Heusler compound

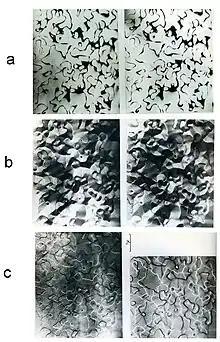
Electron microscope images of Cu-Mn-Al Heusler compound showing magnetic domain walls tied to APB's (a) L2 antiphase boundaries by <111> dark-field imaging - the remaining micrographs are in bright-field so that the APB's are not in contrast (b) magnetic domains by Foucault (displaced aperture) imaging, and (c) magnetic domain walls by Fresnel (defocus) imaging.

Electron microscopy studies demonstrated that thermal antiphase boundaries (APBs) form during cooling through the ordering temperatures, as ordered domains nucleate at different centers within the crystal lattice and are often out of step with each other where they meet. The anti-phase domains grow as the alloy is annealed. There are two types of APBs corresponding to the B2 and L2 types of ordering. APBs also form between dislocations if the alloy is deformed. At the APB the manganese atoms will be closer than in the bulk of the alloy and, for non-stoichiometric alloys with an excess of copper (e.g. CuMnAl), an antiferromagnetic layer forms on every thermal APB. These antiferromagnetic layers completely supersede the normal magnetic domain structure and stay with the APBs if they are grown by annealing the alloy. This significantly modifies the magnetic properties of the non-stoichiometric alloy relative to the stoichiometric alloy which has a normal domain structure. Presumably this phenomenon is related to the fact that pure manganese is an antiferromagnet although it is not clear why the effect is not observed in the stoichiometric alloy. Similar effects occur at APBs in the ferromagnetic alloy MnAl at its stoichiometric composition.